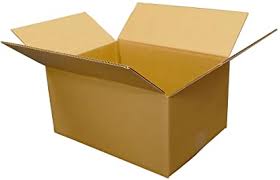
Label: cardboard